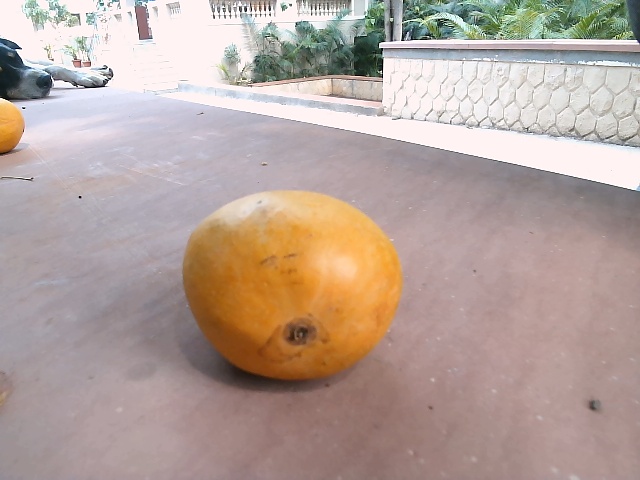
Label: Ripe_Mango